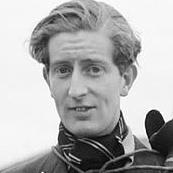
Age: 21